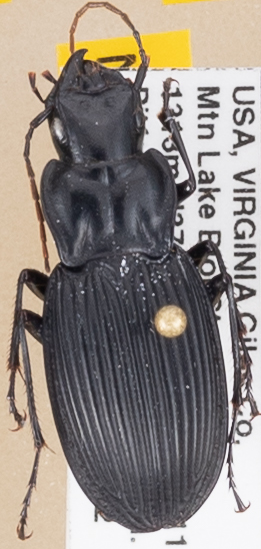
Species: Dicaelus teter
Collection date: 2019-07-02
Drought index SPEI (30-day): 0.678
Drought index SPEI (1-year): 2.09
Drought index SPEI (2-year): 2.09